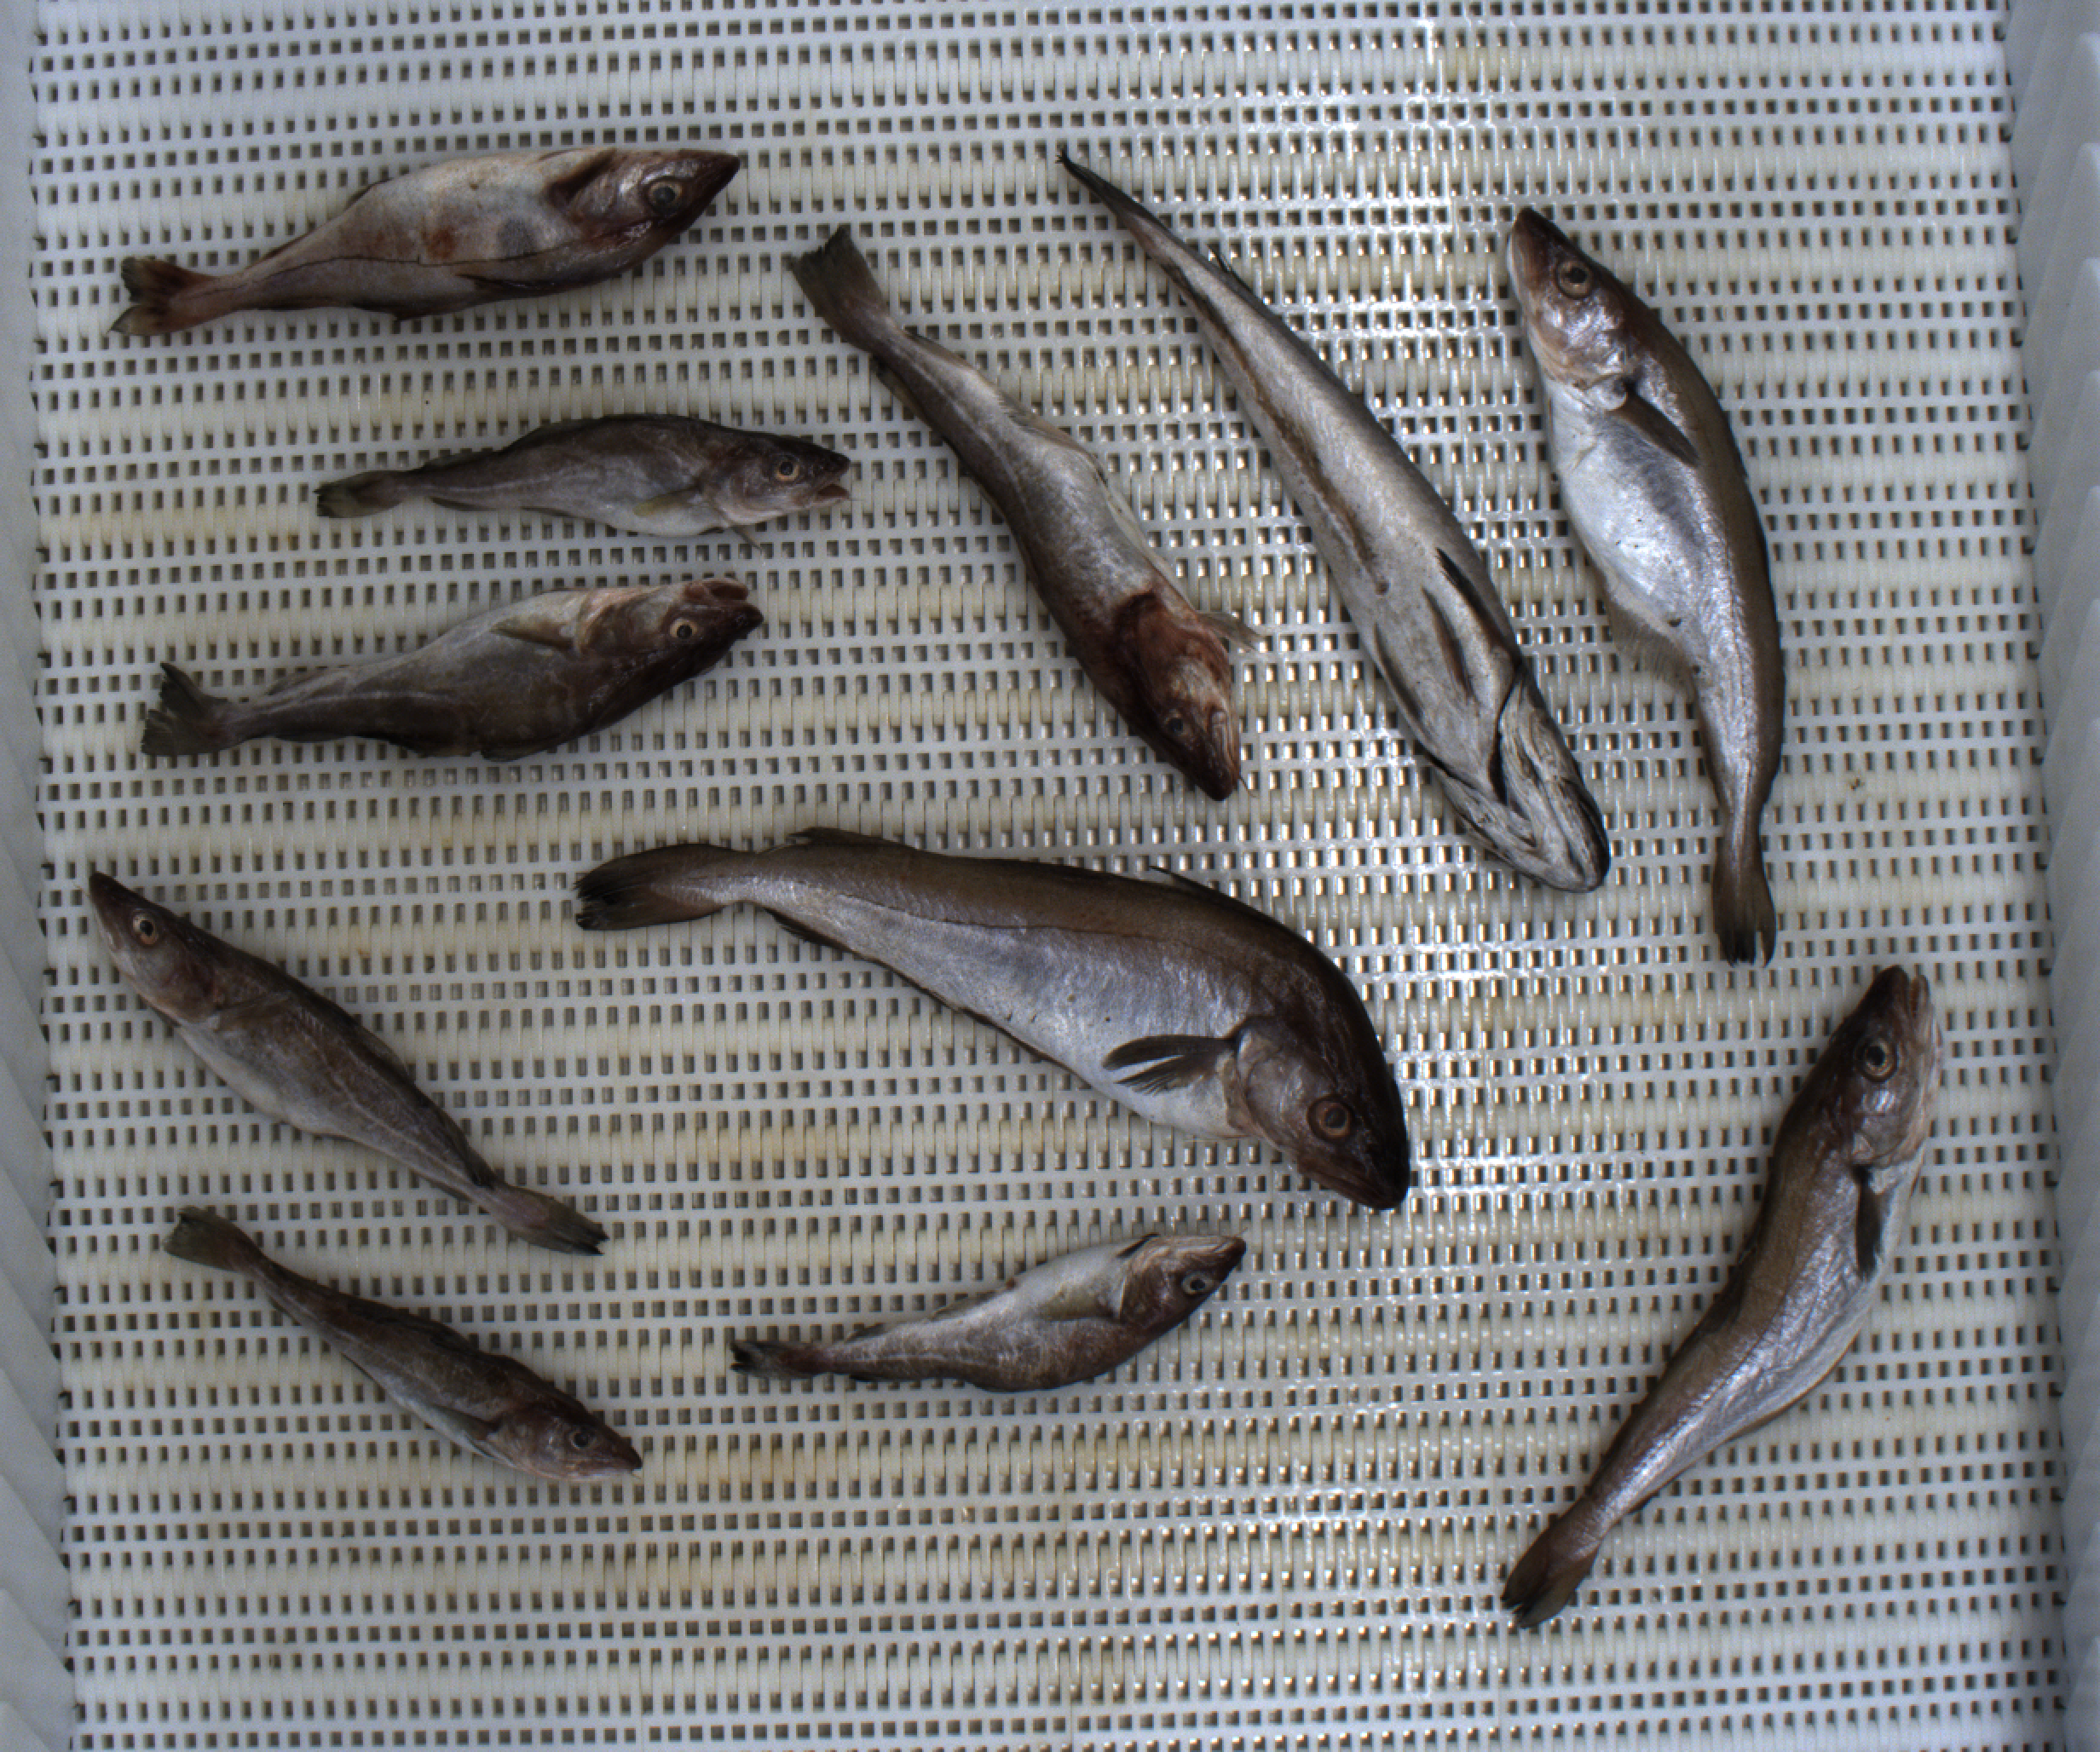
Total fish: 11
Cod: 6
Haddock: 1
Whiting: 3
Hake: 1
Horse mackerel: 0
Saithe: 0
Other: 0